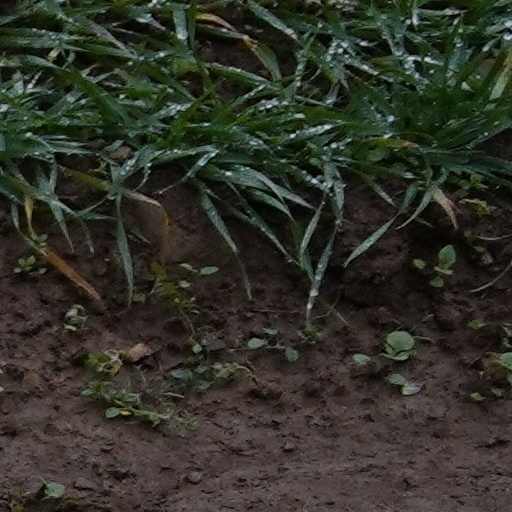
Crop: wheat